Kaye Anne Starosciak

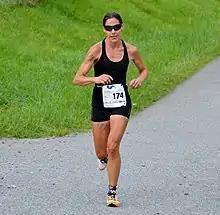

Kaye Anne Starosciak (born Kaye Anne Pappas on April 23, 1973) is an American long-distance runner.